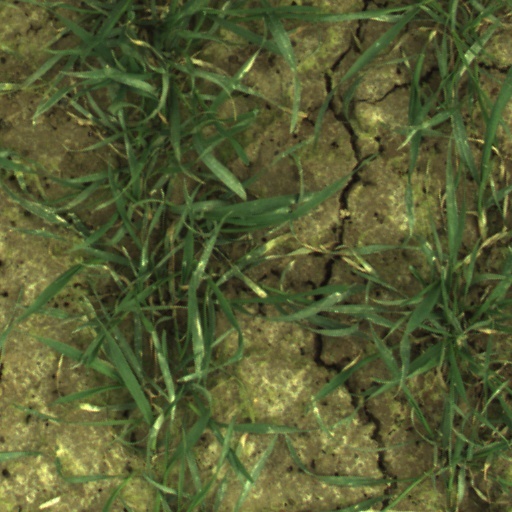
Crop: wheat